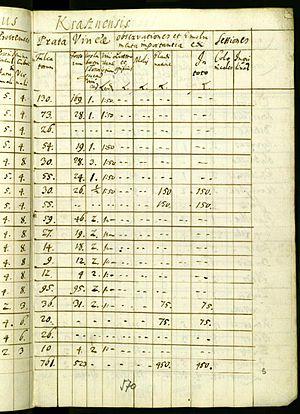
Giurtelecu Șimleului est un village roumain de la commune de Măeriște, en Transylvanie, dans le județ de Sălaj. Il est également connu sous le nom de Giurtelec ou Giurtelecu en roumain.